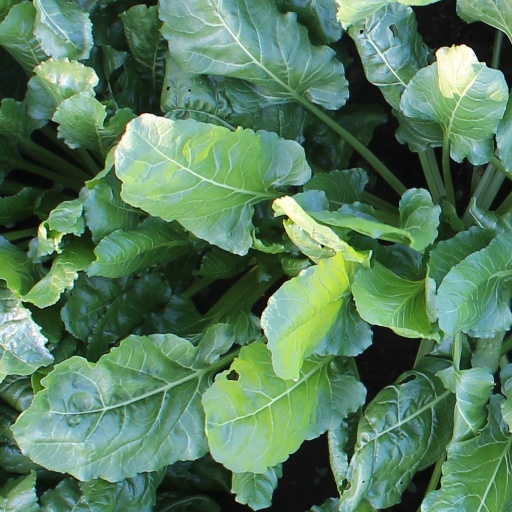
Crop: sugar beet